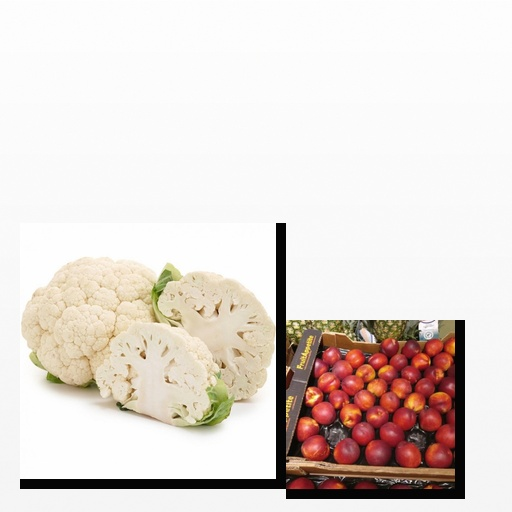
Food items: nectarine, cauliflower